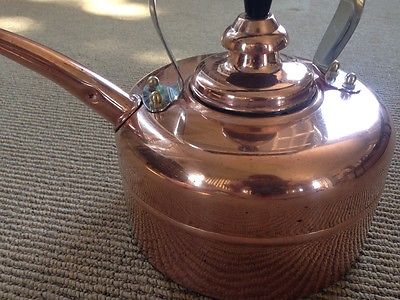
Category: kettle